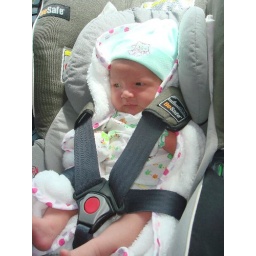
Jessica in car seat